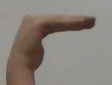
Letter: haa